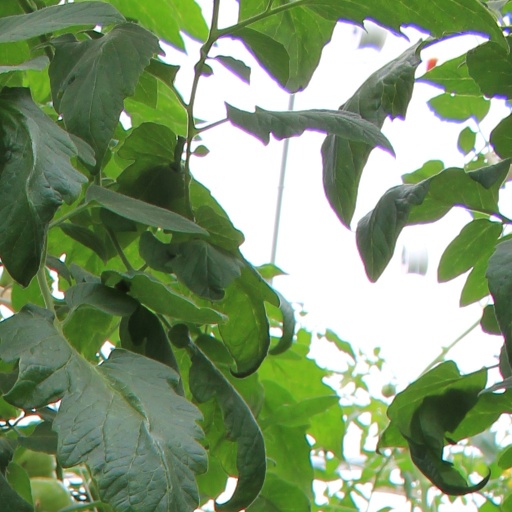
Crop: tomato